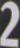
Number: 2